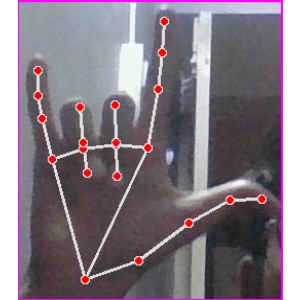
अक्षर: व